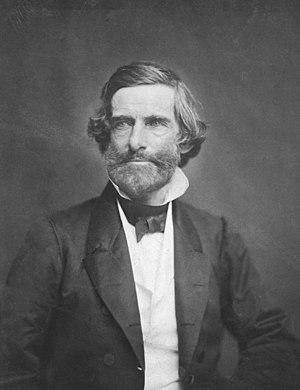
Pendant la guerre de Sécession, la United States Sanitary commission, connue également sous le diminutif de Sanitary, fut la principale organisation non gouvernementale de secours aux blessés et aux malades de l'armée de l’Union. Sa méthode de travail, basée sur l’inspection, l’information et la responsabilisation des officiers, lui permit de dépasser largement le rôle consultatif qui lui avait été assigné par une loi du 18 juin 1861.
Samuel Gridley Howe est un philanthrope américain né le 10 novembre 1801 à Boston et mort le 9 janvier 1876 dans le Massachusetts.